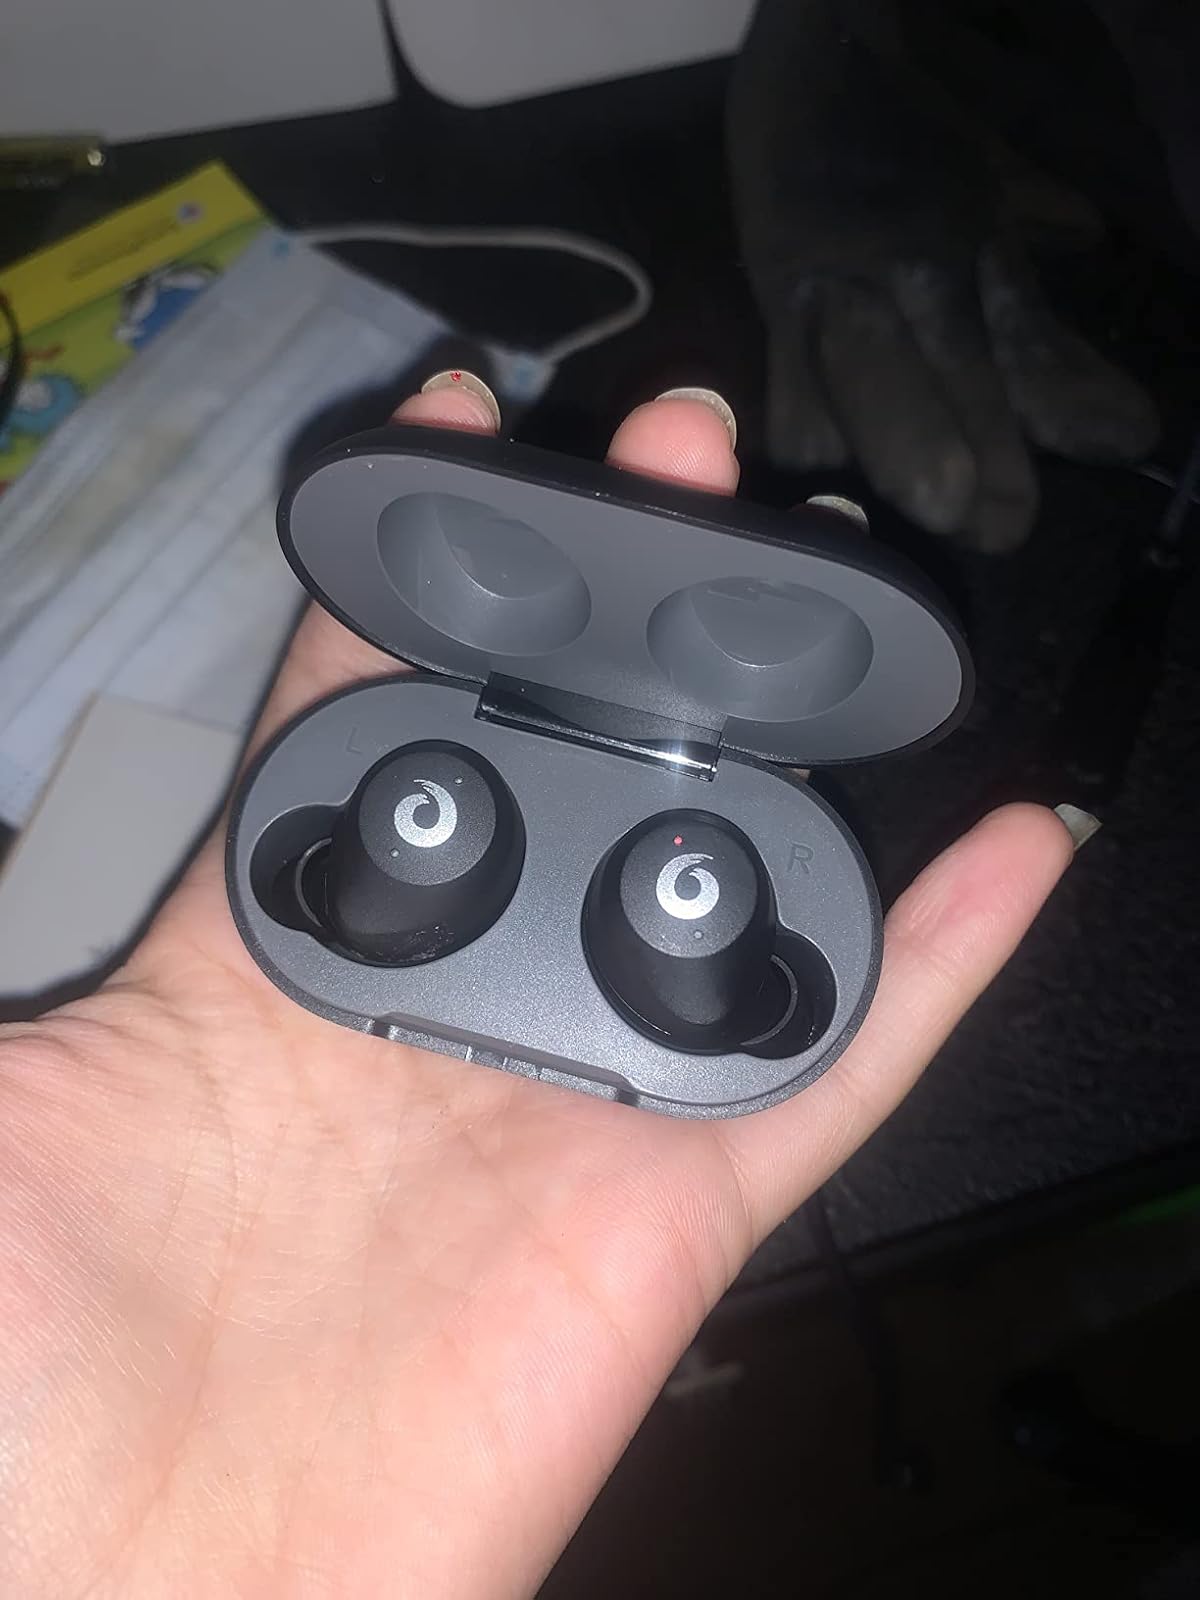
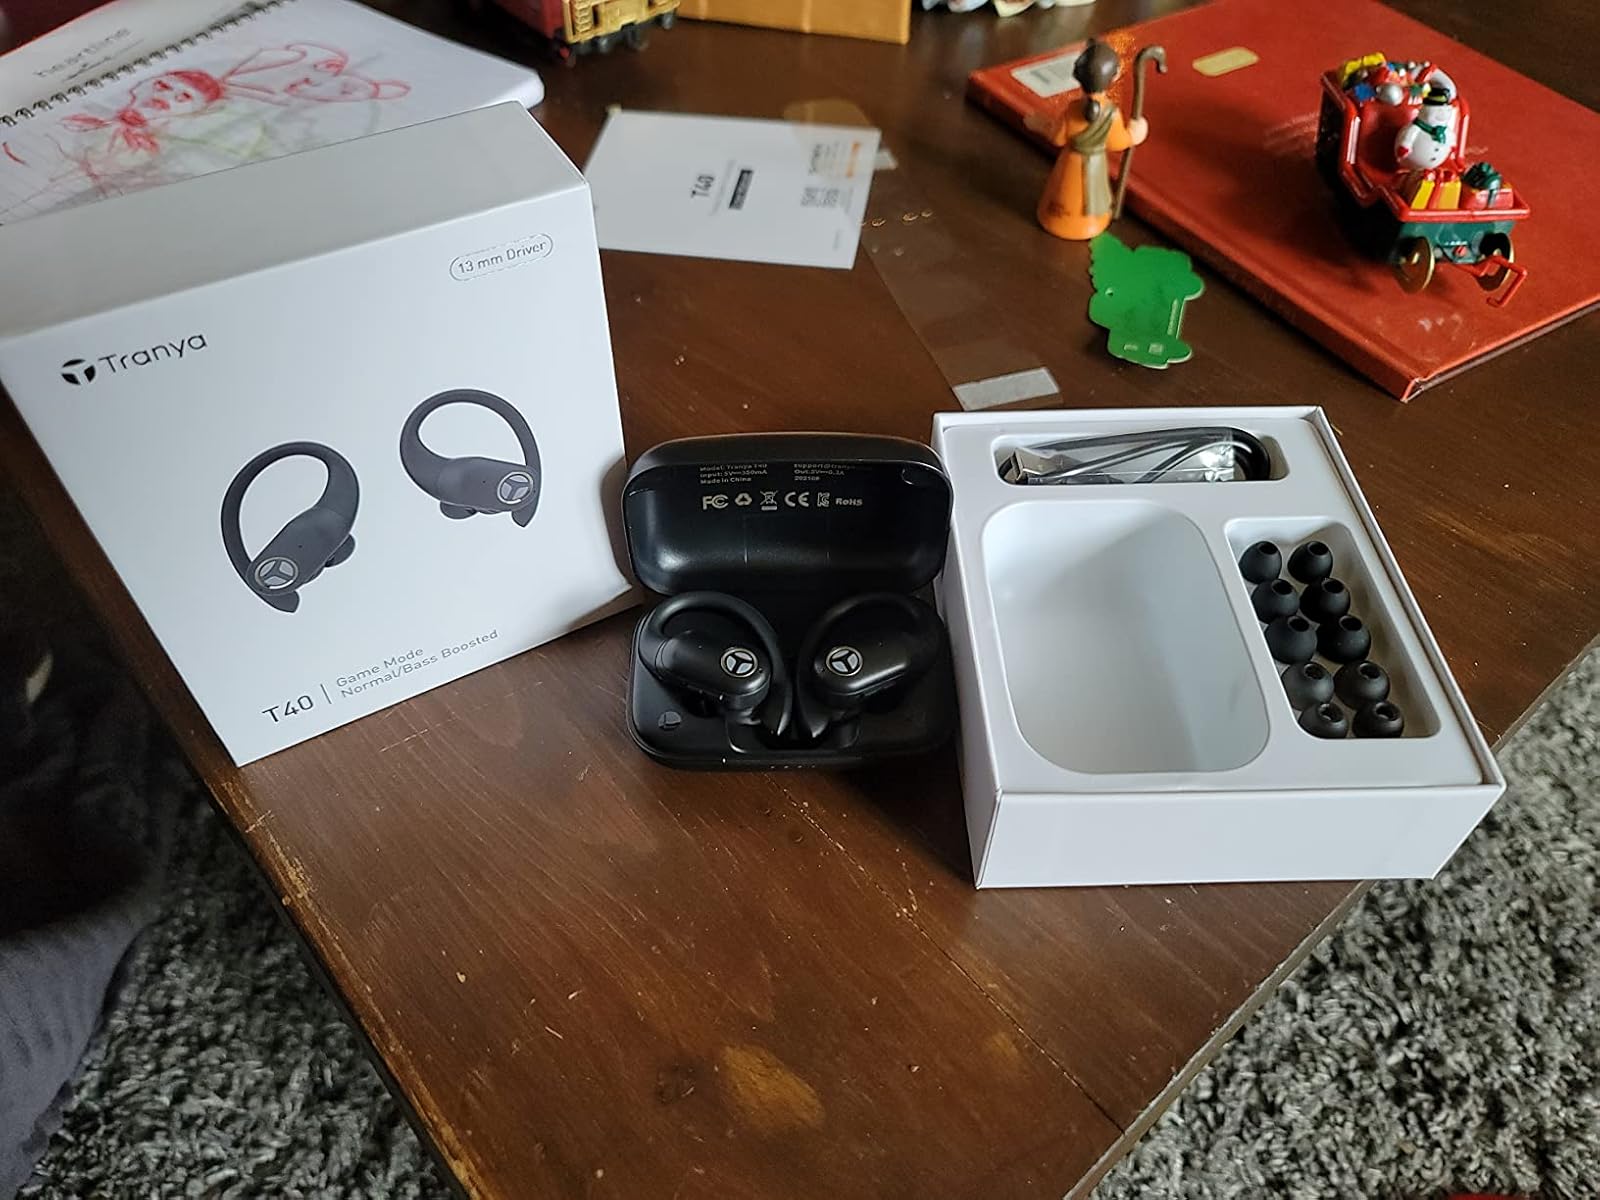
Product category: earbuds
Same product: no